Absolute Radio

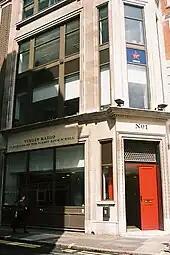
No 1 Golden Square with "Virgin Radio" branding, 1993–2008

The Broadcasting Act 1990 allowed for the launch of independent national radio (INR) stations in the United Kingdom. The Radio Authority was mandated to award three INR licences, one of which (INR1) had to be for a "non-pop" station (which was awarded to Classic FM), and one of which had to be for a predominantly speech-based service (this would be advertised later as INR3 and awarded to Talk Radio). The remaining licence was to be open to "all-comers". The licences were to be awarded to the highest cash bidder, providing that the applicant met criteria set down in the Broadcasting Act.